Nancy Drew and the Hidden Staircase (1939 film)

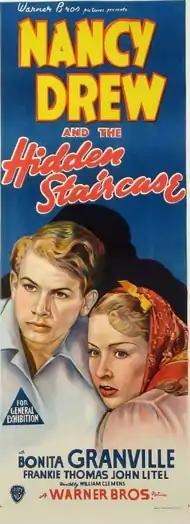
Australian Film poster

Nancy Drew and the Hidden Staircase is a 1939 American mystery film directed by William Clemens and written by Kenneth Garnet. It is the fourth and final film in the original "Nancy Drew" film series and a sequel to "Nancy Drew... Trouble Shooter" (1939). The film stars Bonita Granville as teenage amateur detective Nancy Drew, Frankie Thomas as her boyfriend, and John Litel as her father. It was loosely based on the novel of the same name by Mildred Wirt Benson. The film was released by Warner Bros. on September 9, 1939.